Le Merzer

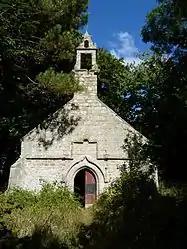
The chapel of Saint-Yves, in Le Merzer

Le Merzer is a commune in the Côtes-d'Armor department of Brittany in northwestern France.